Tim Teufel

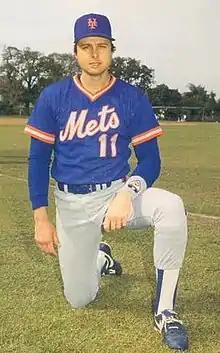
Teufel in 1986

Although Teufel had hit far better against right-handed pitchers in 1985, Mets manager Davey Johnson used Teufel primarily against left-handed pitching in a platoon system with Wally Backman. Teufel started quickly in with a go-ahead 14th inning single in his first game with the Mets, although they lost in the bottom half of the inning. His batting average hovered around .220 into June. On June 10, Teufel had one of the most exciting moments in the Mets' championship season with a walk-off pinch-hit grand slam in the bottom of the 11th inning against the Philadelphia Phillies.